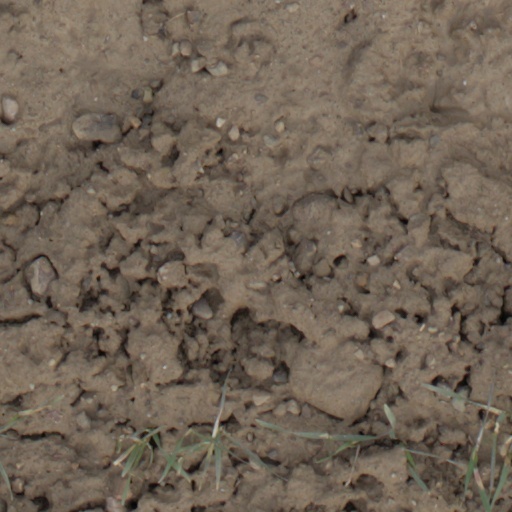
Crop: wheat